Kulamani Parida

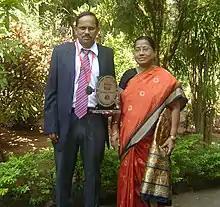
Bijupattanaik Award with Ms. Parida

Professor Kulamani Parida, also known as K. M. Parida (born 9 May 1952) is an Indian chemical science professor and scientist best known for his work and research, mainly on material chemistry. Parida is amongst World’s Top 2% Scientist 2020 with global rank 109 in Inorganic Chemistry ( Ranking based on C-score) and Rank 1 in the area of photocatalysis in India and 131 rank in the world based on Scopus author profile during 2016-2021. He has won 19 state and national level scientific awards, and authored around 521 research articles, and 10 book chapters. Parida has also more than 38 national scientific patents. Parida has also an outstanding google scholar citation index with citations of more than ~32316, h-index ~98, and i10-index ~444.